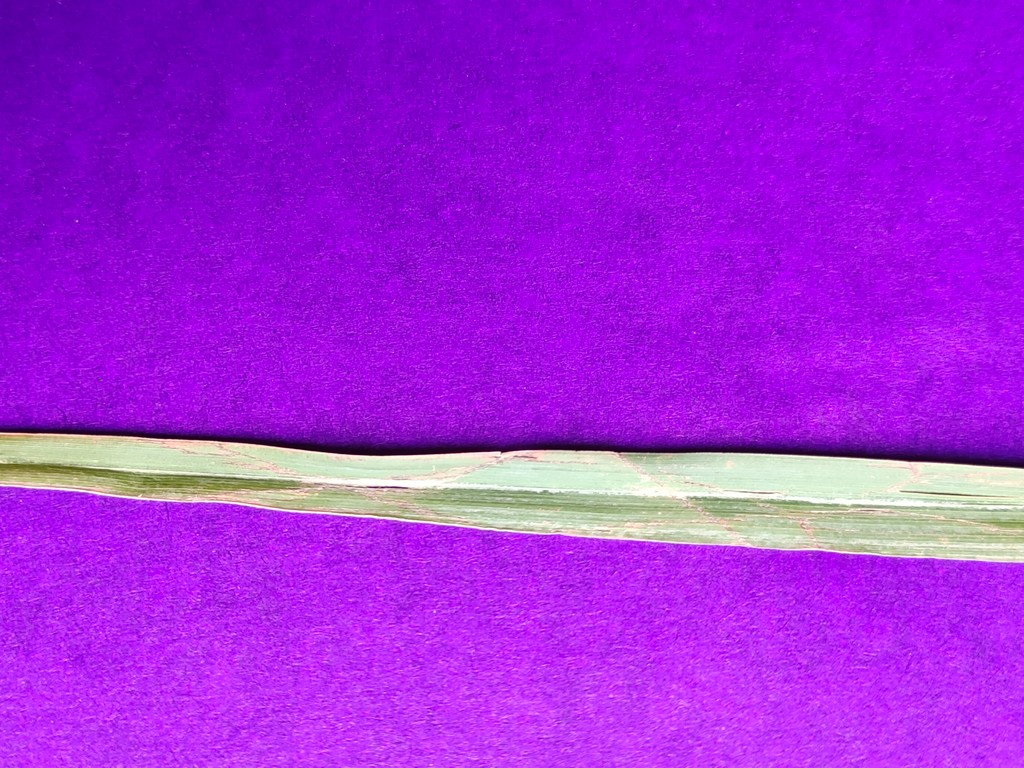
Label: Unhealthy